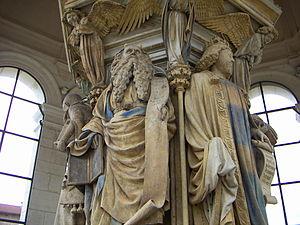
Le puits de Moïse est le vestige d'un calvaire situé au milieu d'un puits autrefois au centre du grand cloître de la chartreuse de Champmol. Il se trouve actuellement au sein du parc du centre hospitalier spécialisé de Dijon, en Bourgogne-Franche-Comté.
Claus Sluter, ou encore Claes de Slutere van Herlamen est un sculpteur originaire des Pays-bas au service des ducs de Bourgogne. Son œuvre novatrice a durablement influencé la sculpture gothique internationale de son temps. Parmi ses chefs-d'œuvre, sont encore conservés le portail de la chapelle de la chartreuse de Champmol, le puits de Moïse ou le tombeau de Philippe le Hardi qu'il a entamé.
L'histoire de la Bourgogne retrace le passé du territoire que l'ancienne région administrative française de Bourgogne a en majeure partie repris de l'ancien duché. Elle l'inscrit dans la suite des ensembles géopolitiques qui, dans cet espace et au-delà, ont partagé le même nom.